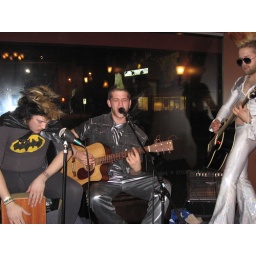
Couldn't remember if I put these on computer at home so I'm just leaving them up in case....